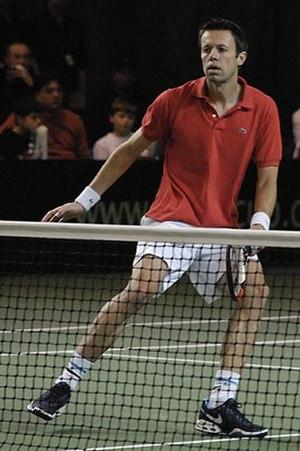
Daniel Nestor, né le 4 septembre 1972 à Belgrade, est un joueur de tennis professionnel canadien d'origine serbe.